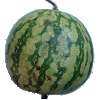
Label: Watermelon 1